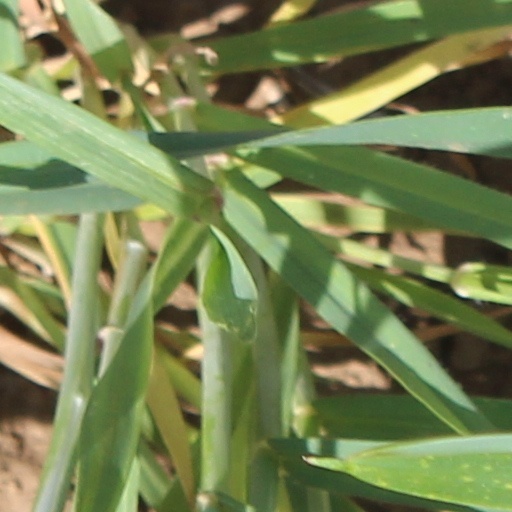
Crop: wheat